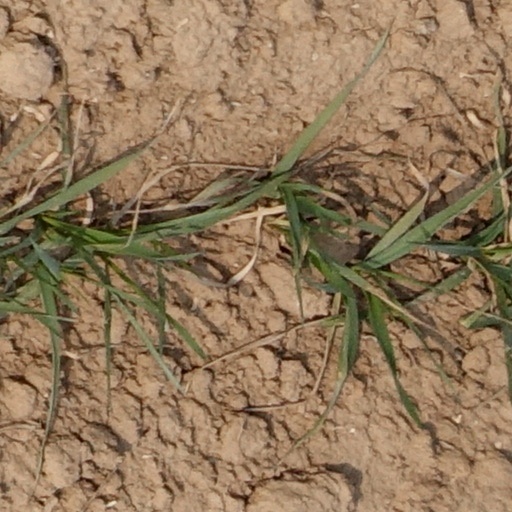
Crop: wheat